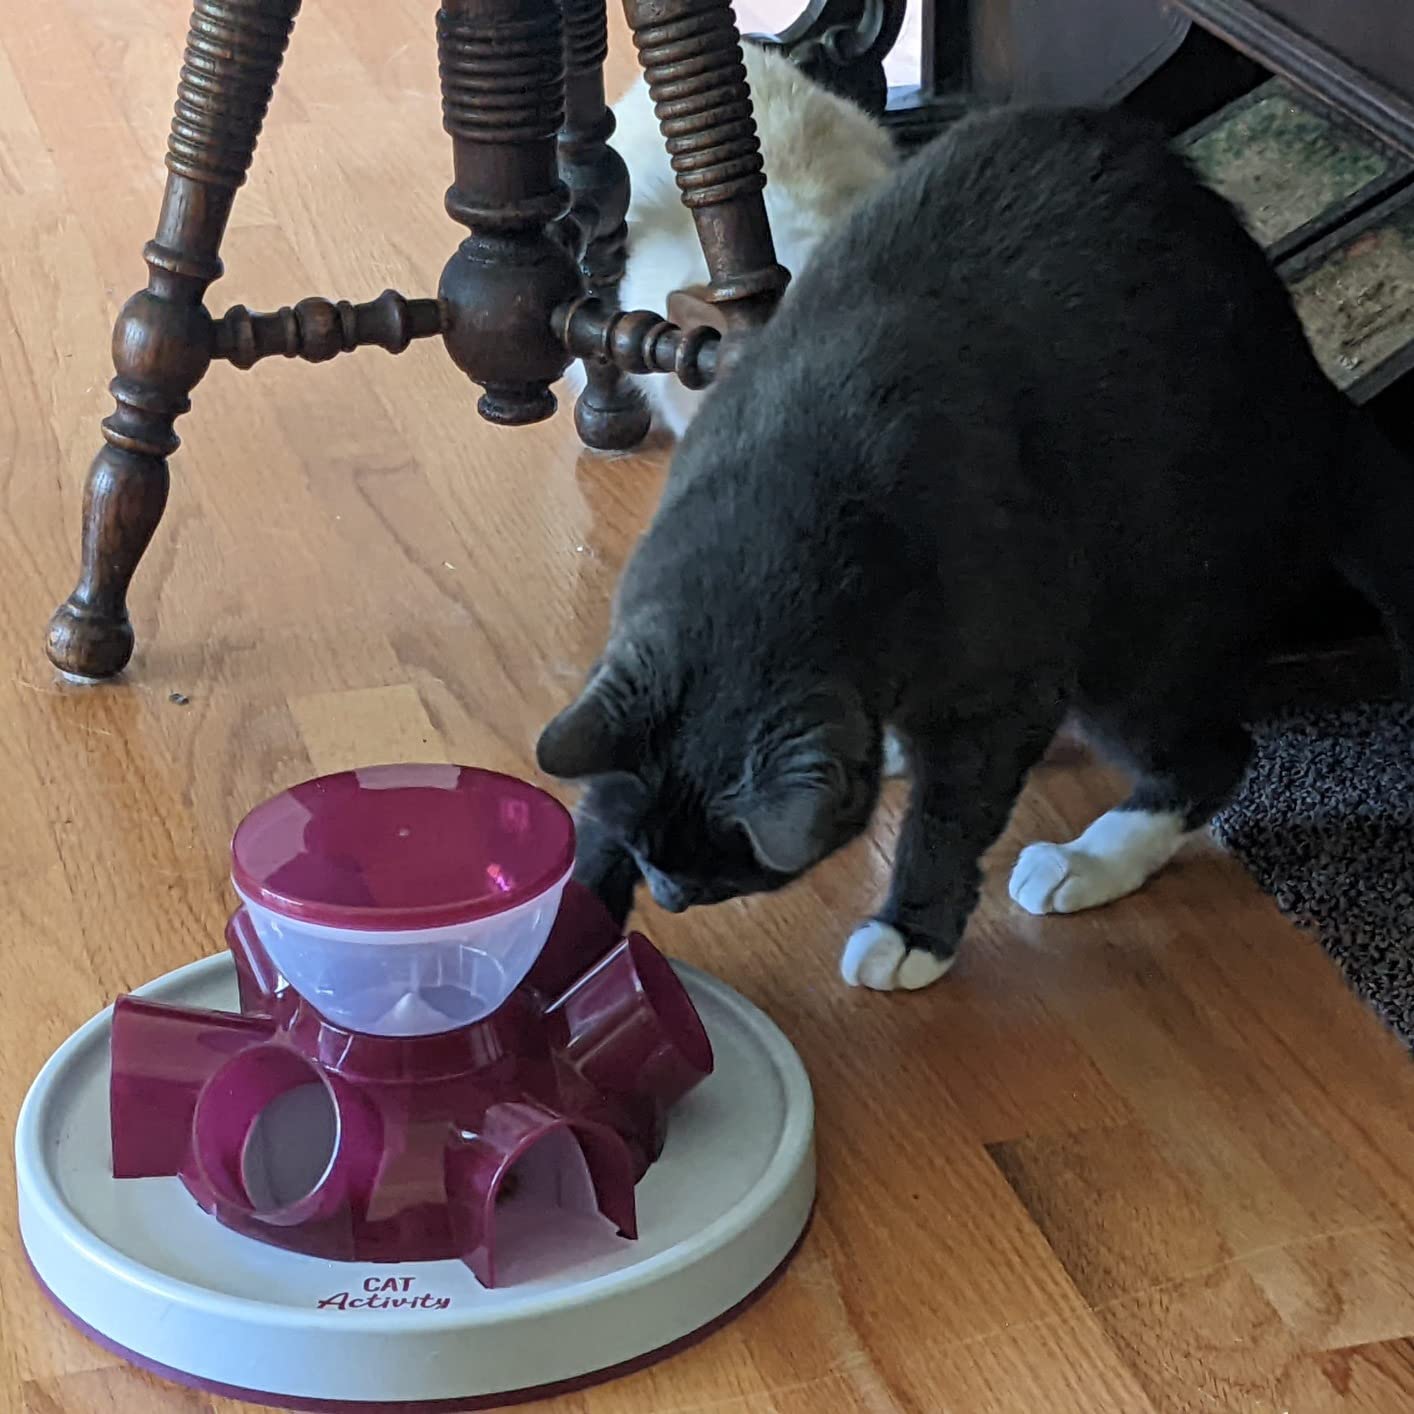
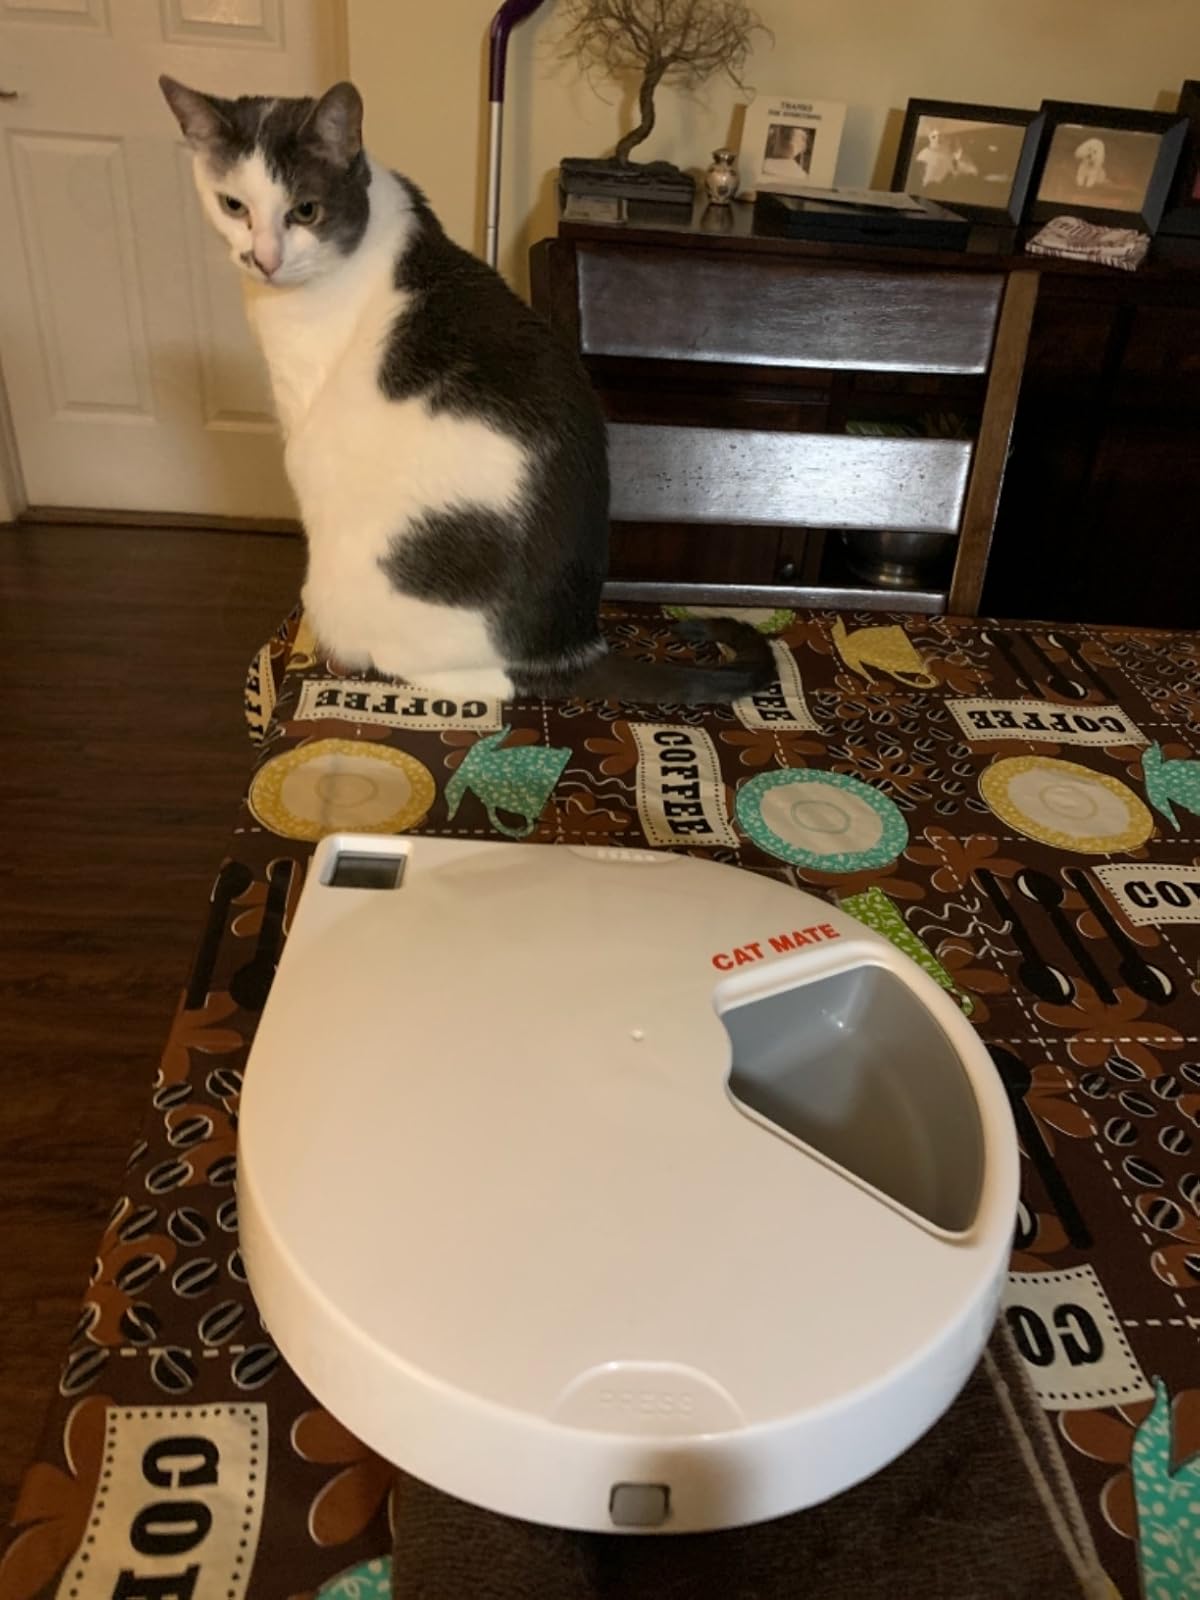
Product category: items_feeder
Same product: no